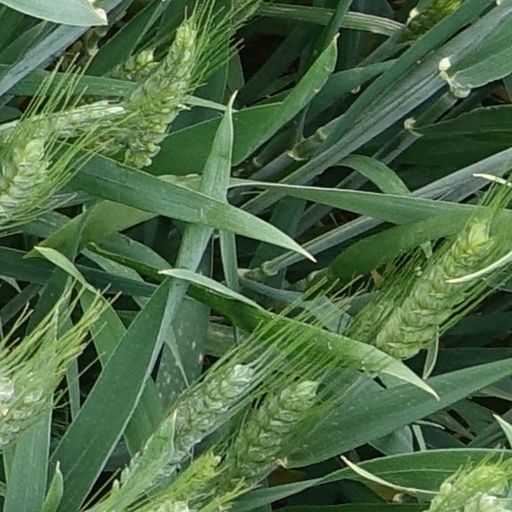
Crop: wheat